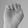
ASL letter: E